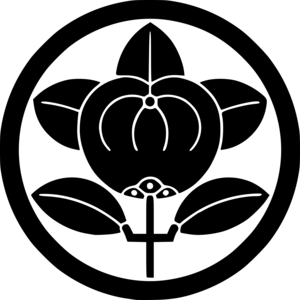
Ii Naotora est une daimyō de la période Sengoku. Elle était la fille et le seul enfant de Ii Naomori, la dix-huitième tête du clan Ii. Son nom de naissance est inconnu.